Rhinns of Kells

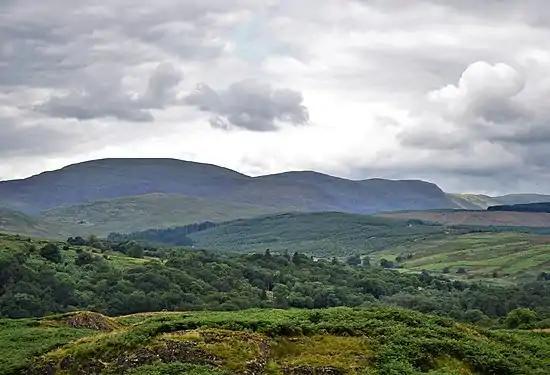
The Southern Rhinns of Kells from W of St. John's Town of Dalry

The range forms part of the Silver Flowe-Merrick Kells Biosphere Reserve, which incorporates a considerable portion of both ranges to the west and east, and is a Natura 2000 site. The area is very popular with invertebrates and swarms of Odonata, Syrphidae and Lepidoptera during summer are common. The main lochs attributed to the range are Loch Dungeon, Loch Minnoch and Loch Harrow, all on the east side and in close proximity. Loch Dungeon was known to historically contain Arctic Charr which died out due to acidification; Brown trout populations, however, survived and the water quality has improved. There are currently ten Osprey pairs known to nest in Dumfries and Galloway; these lochs are a known feeding ground. The Lochans of Auchniebut, north of Meikle Millyea and at approximately 650m, may be the highest permanent water bodies in the Southern Uplands.